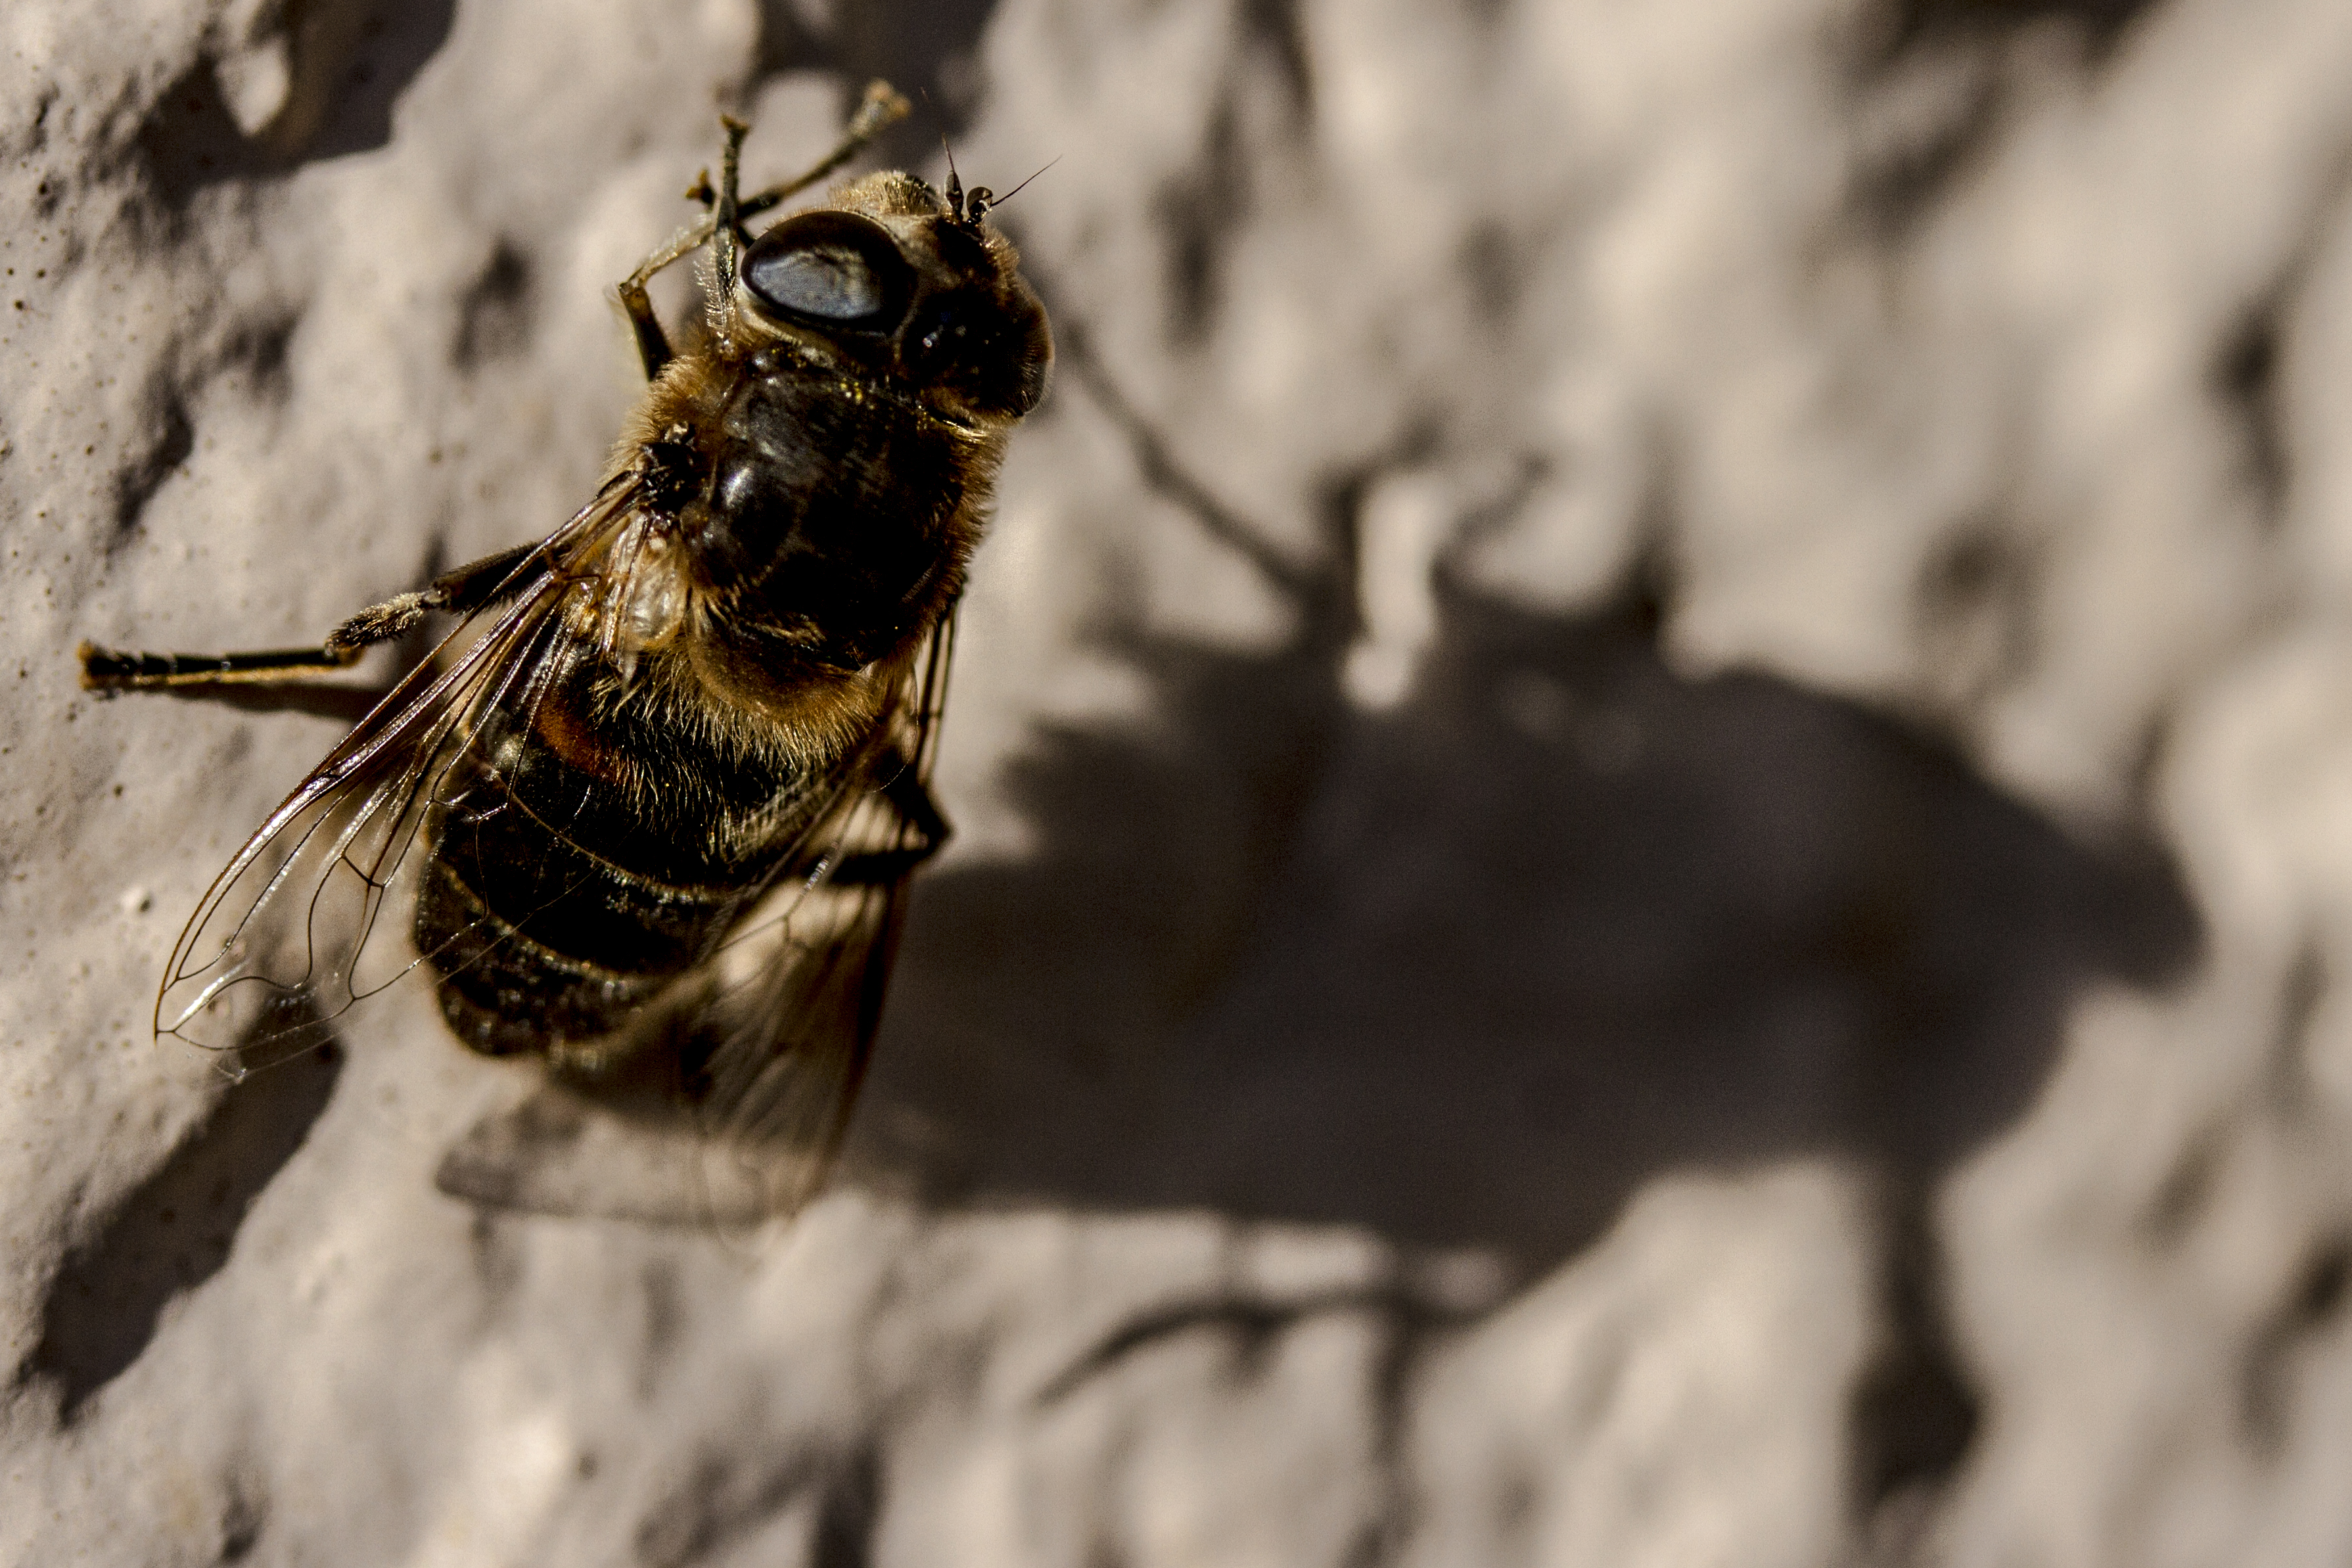
nature, photography, flower, wildlife, insect, fauna, invertebrate, close up, uk, bee, peterborough, macro photography, honey bee, membrane winged insect